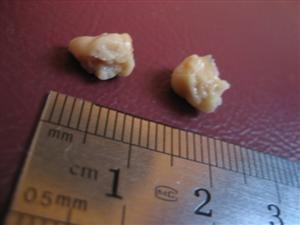
Le caséum est un terme de description microscopique médicale, issu du mot latin signifiant « fromage ». Il consiste en une consistance anormale des tissus, pâteuse, de coloration blanchâtre ou jaune, parfois grisâtre, semblable à du fromage.